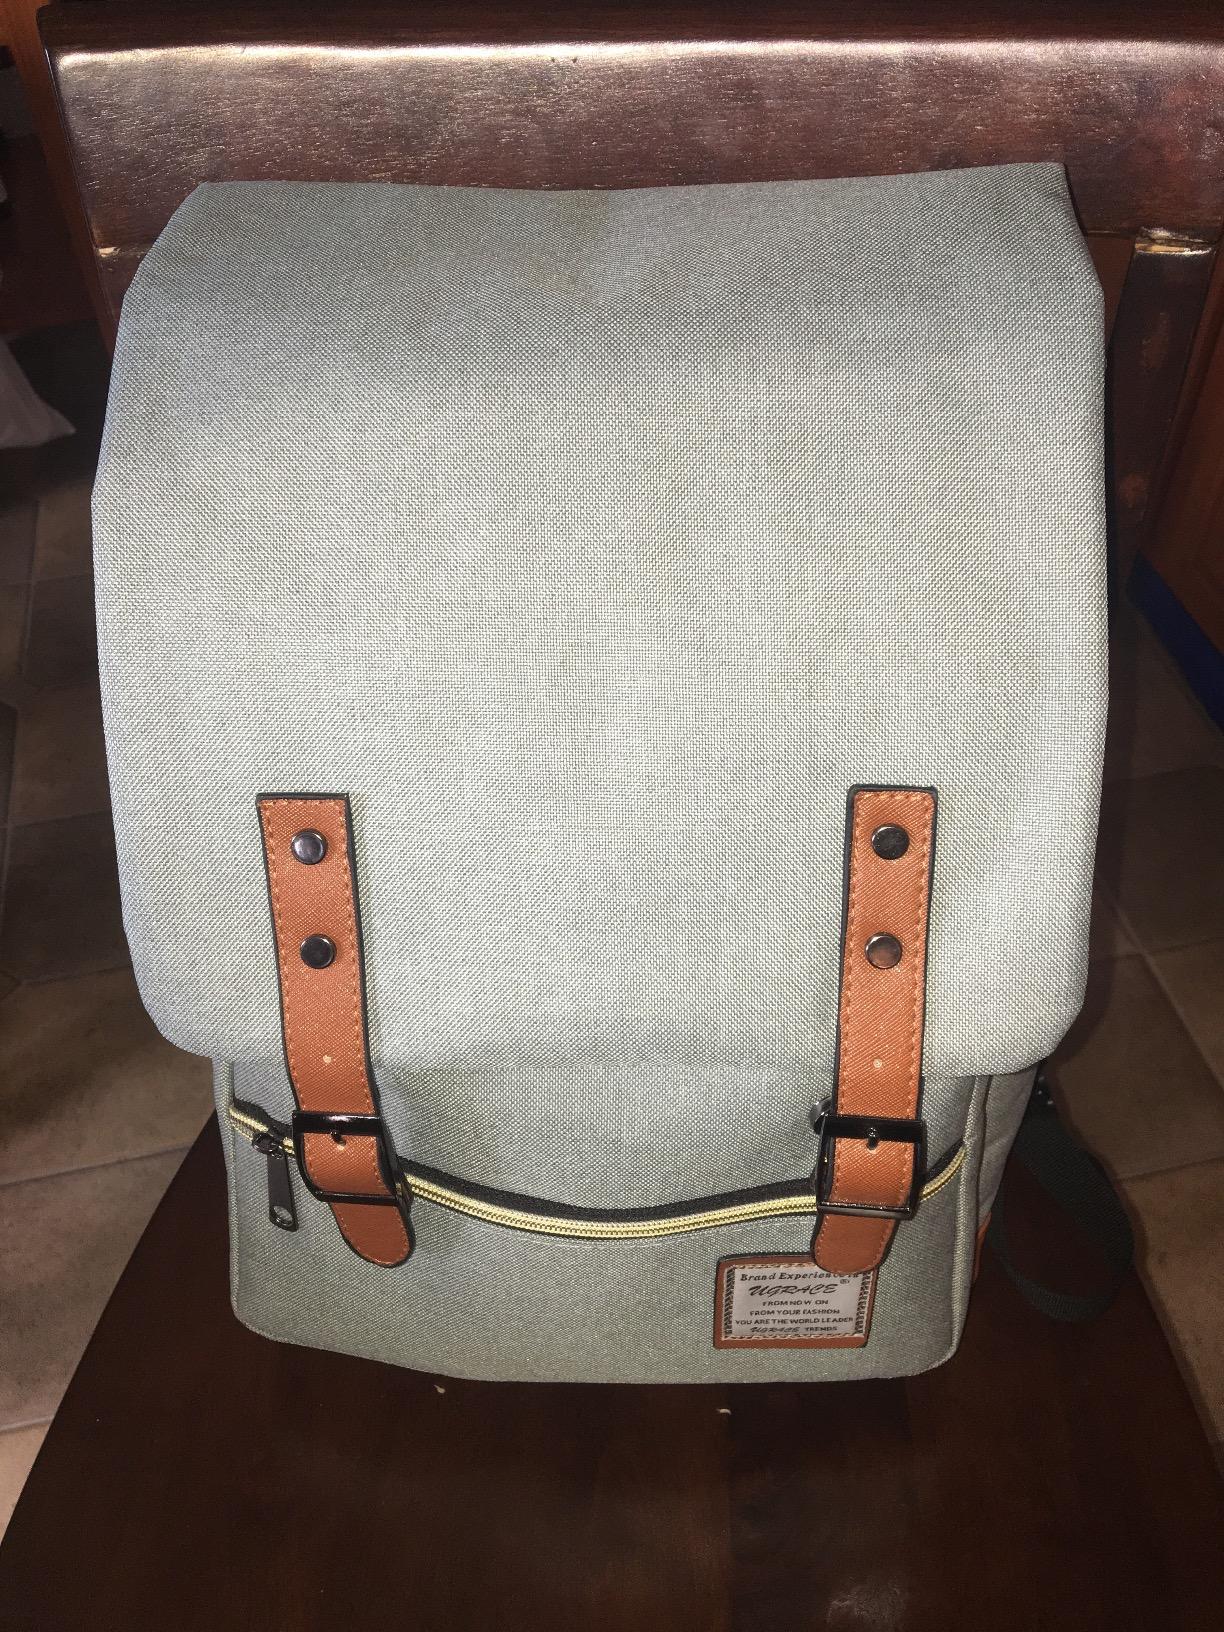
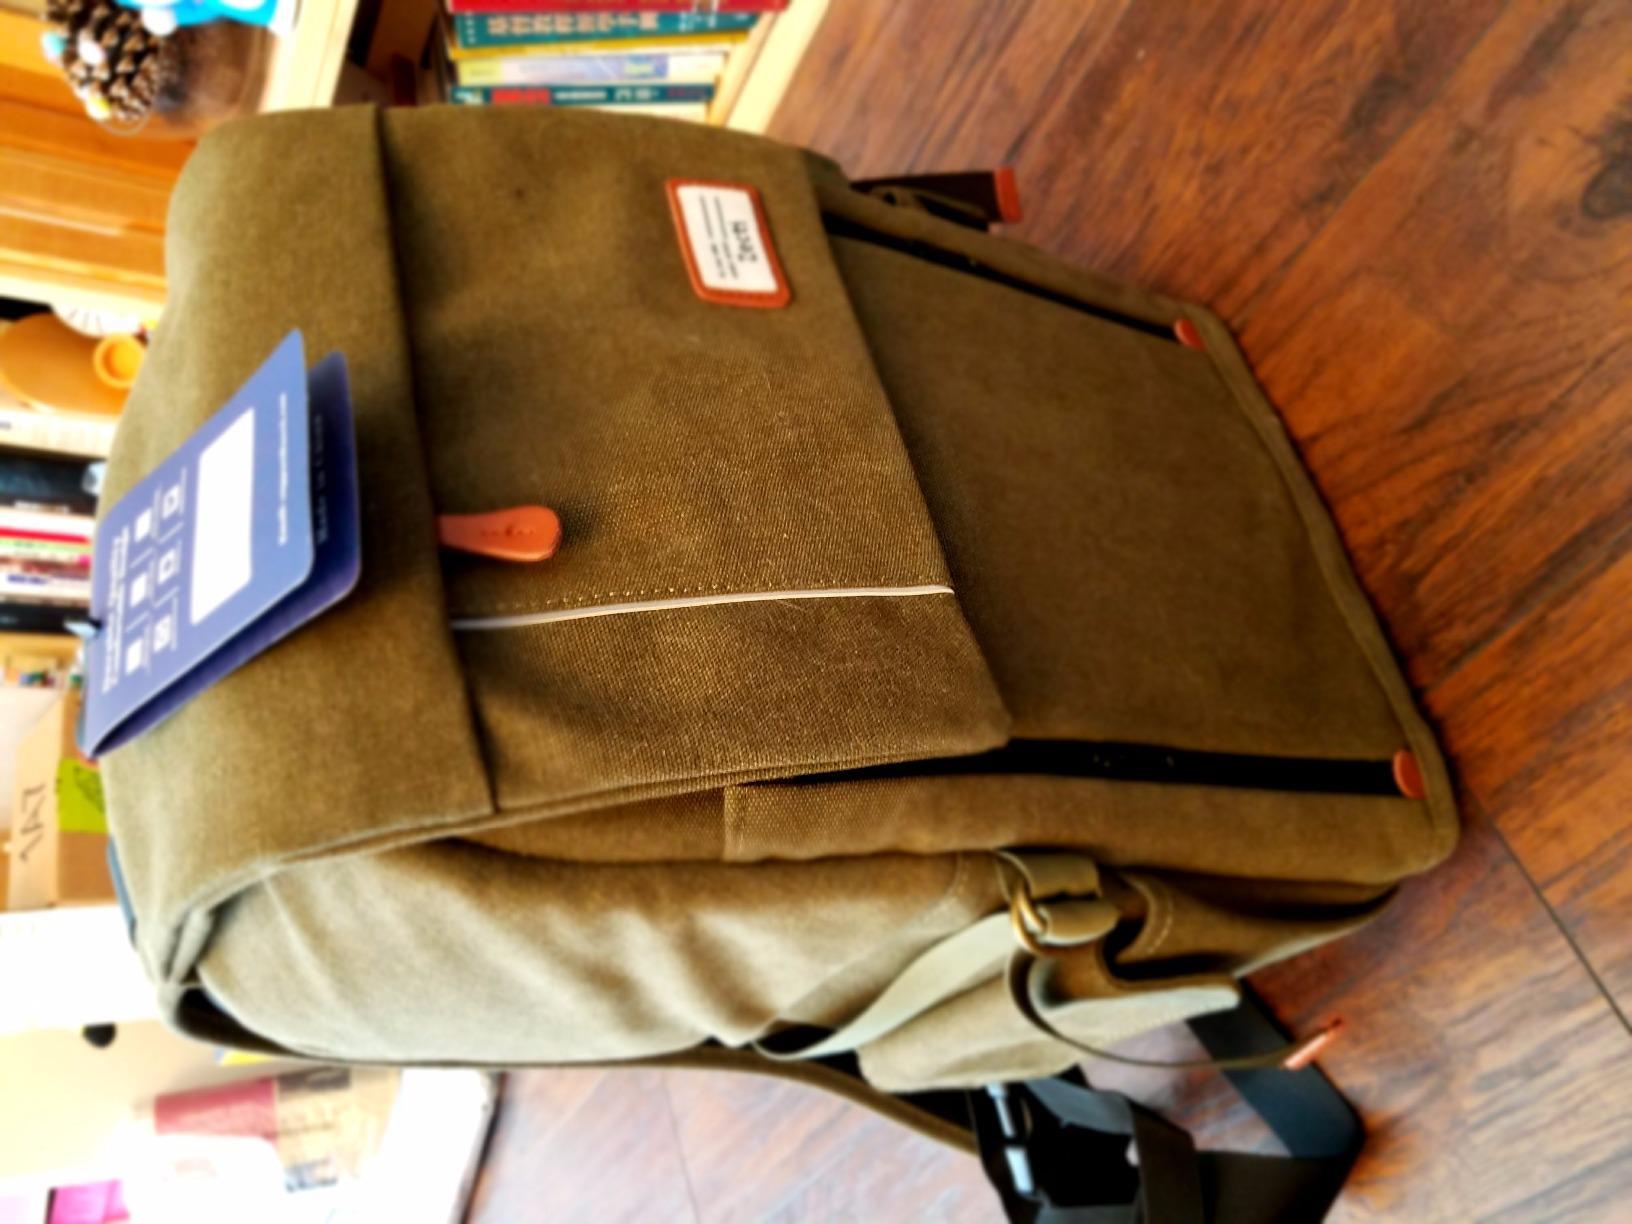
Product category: bag
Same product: no